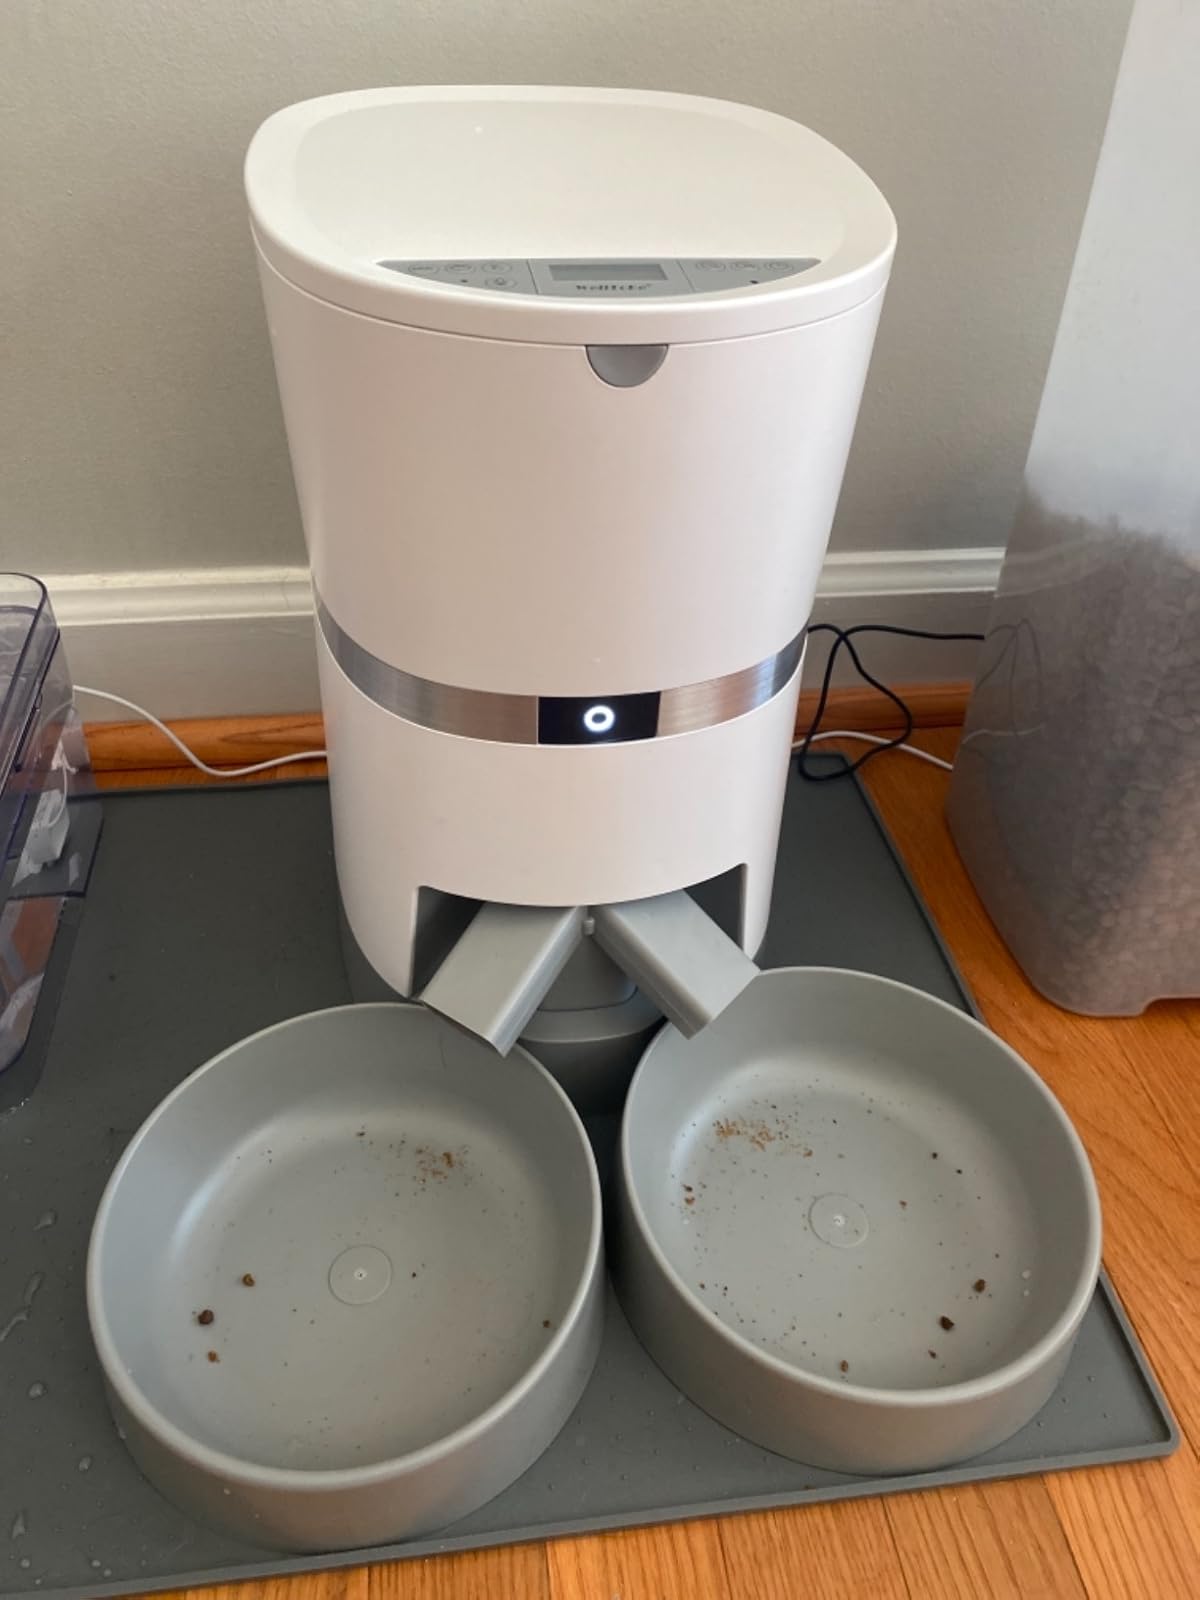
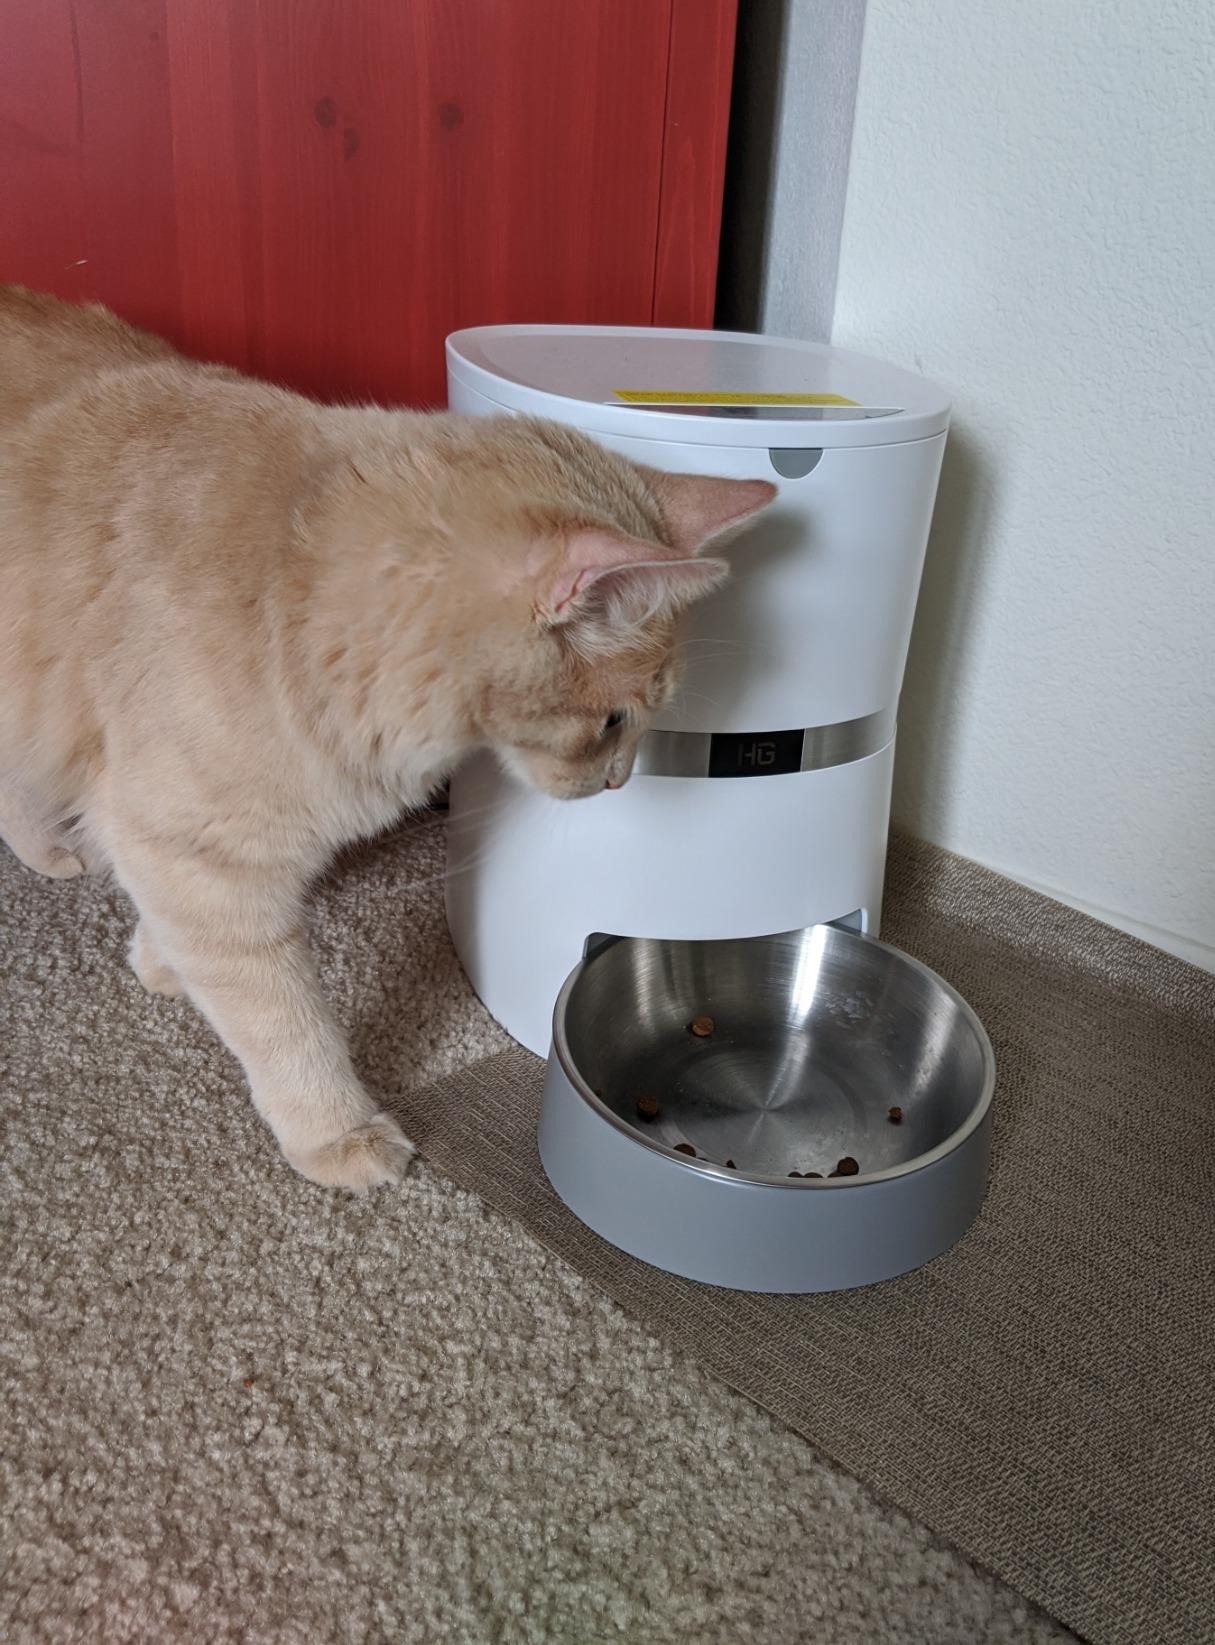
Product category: items_feeder
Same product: no